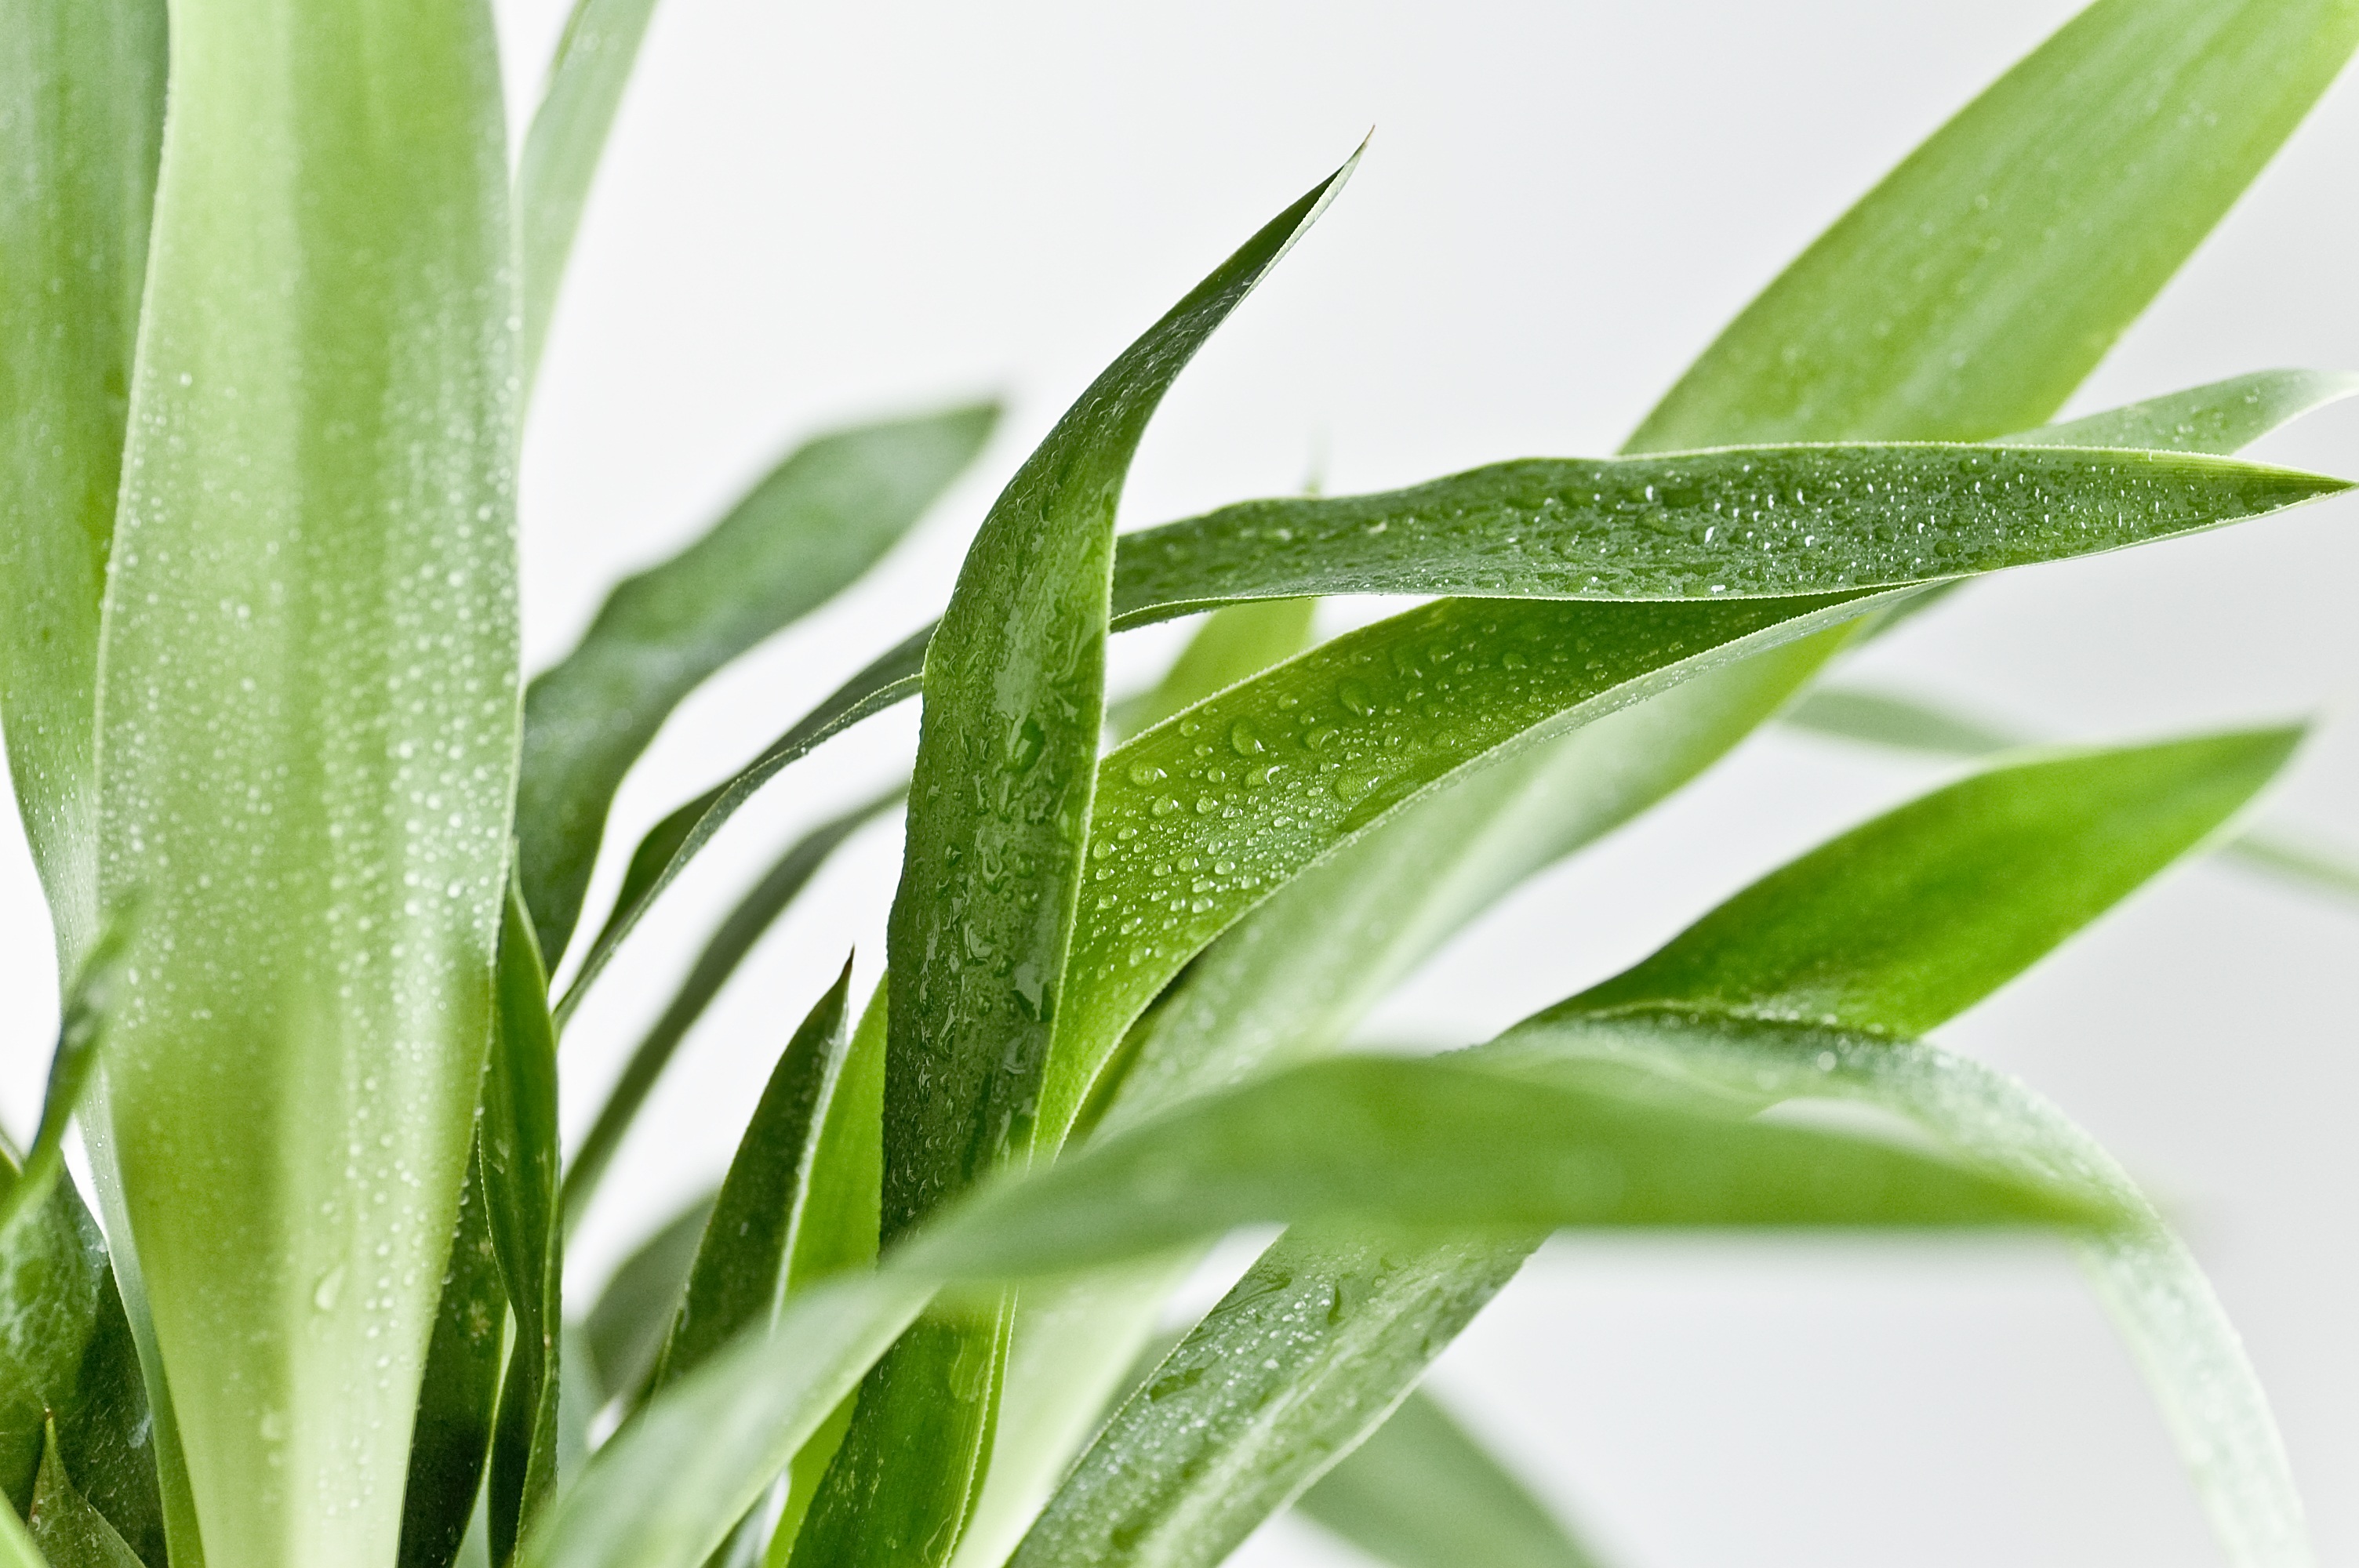
grass, plant, leaf, flower, wet, food, green, herb, produce, botany, flora, grey, yucca, flowering plant, grass family, plant stem, land plant